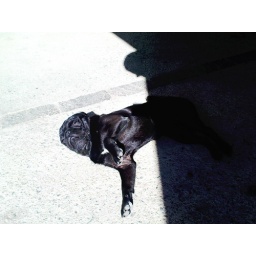
the ugliest fuckin dog in existence, but he's the dog's bollocks (puns suck) - and he fits in a guitar case